Minh Nguyen

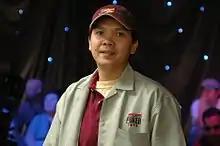
Nguyen in the 2005 World Series of Poker

Minh Van Nguyen (born May 15), a Vietnamese American professional poker player, is a two-time World Series of Poker bracelet winner residing in Bell Gardens, California.